T. Semmes Walmsley

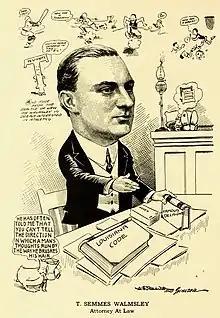
1917 cartoon of attorney Walmsley

Walmsley was born to a prominent family in Uptown New Orleans. He was the son of wealthy cotton factor Sylvester Pierce Walmsley and his wife, the former Myra E. Semmes. He attended Spring Hill College in Mobile, Alabama, and then Tulane University in New Orleans, where he was a student athlete. In 1912, he graduated from Tulane University Law School. After graduation, he became a lawyer for a New Orleans firm. On April 15, 1914, he wed the former Julia Havard of New Orleans, and the couple had one daughter, Augusta, later Mrs. Frederick J. King. He served in World War I as a major in the United States Army Air Corps, forerunner of the Air Force.